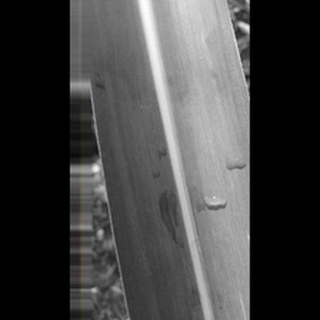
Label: healthy_sugarcane